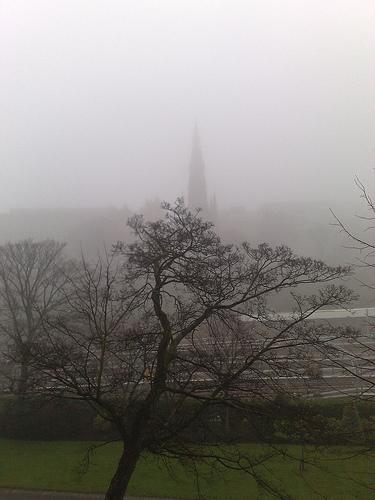
Weather: foggy or hazy